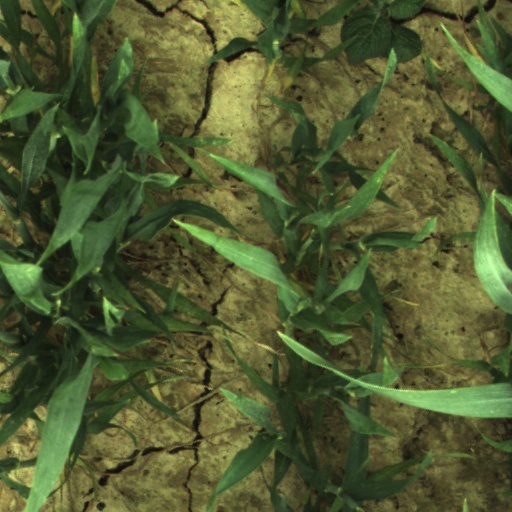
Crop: wheat